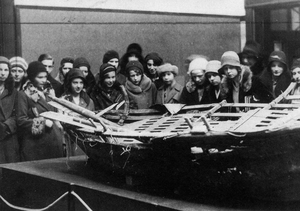
L'expédition polaire de 1897 de S. A. Andrée fut une tentative tragique de rejoindre le pôle Nord. Elle entraîna le décès de ses trois participants.